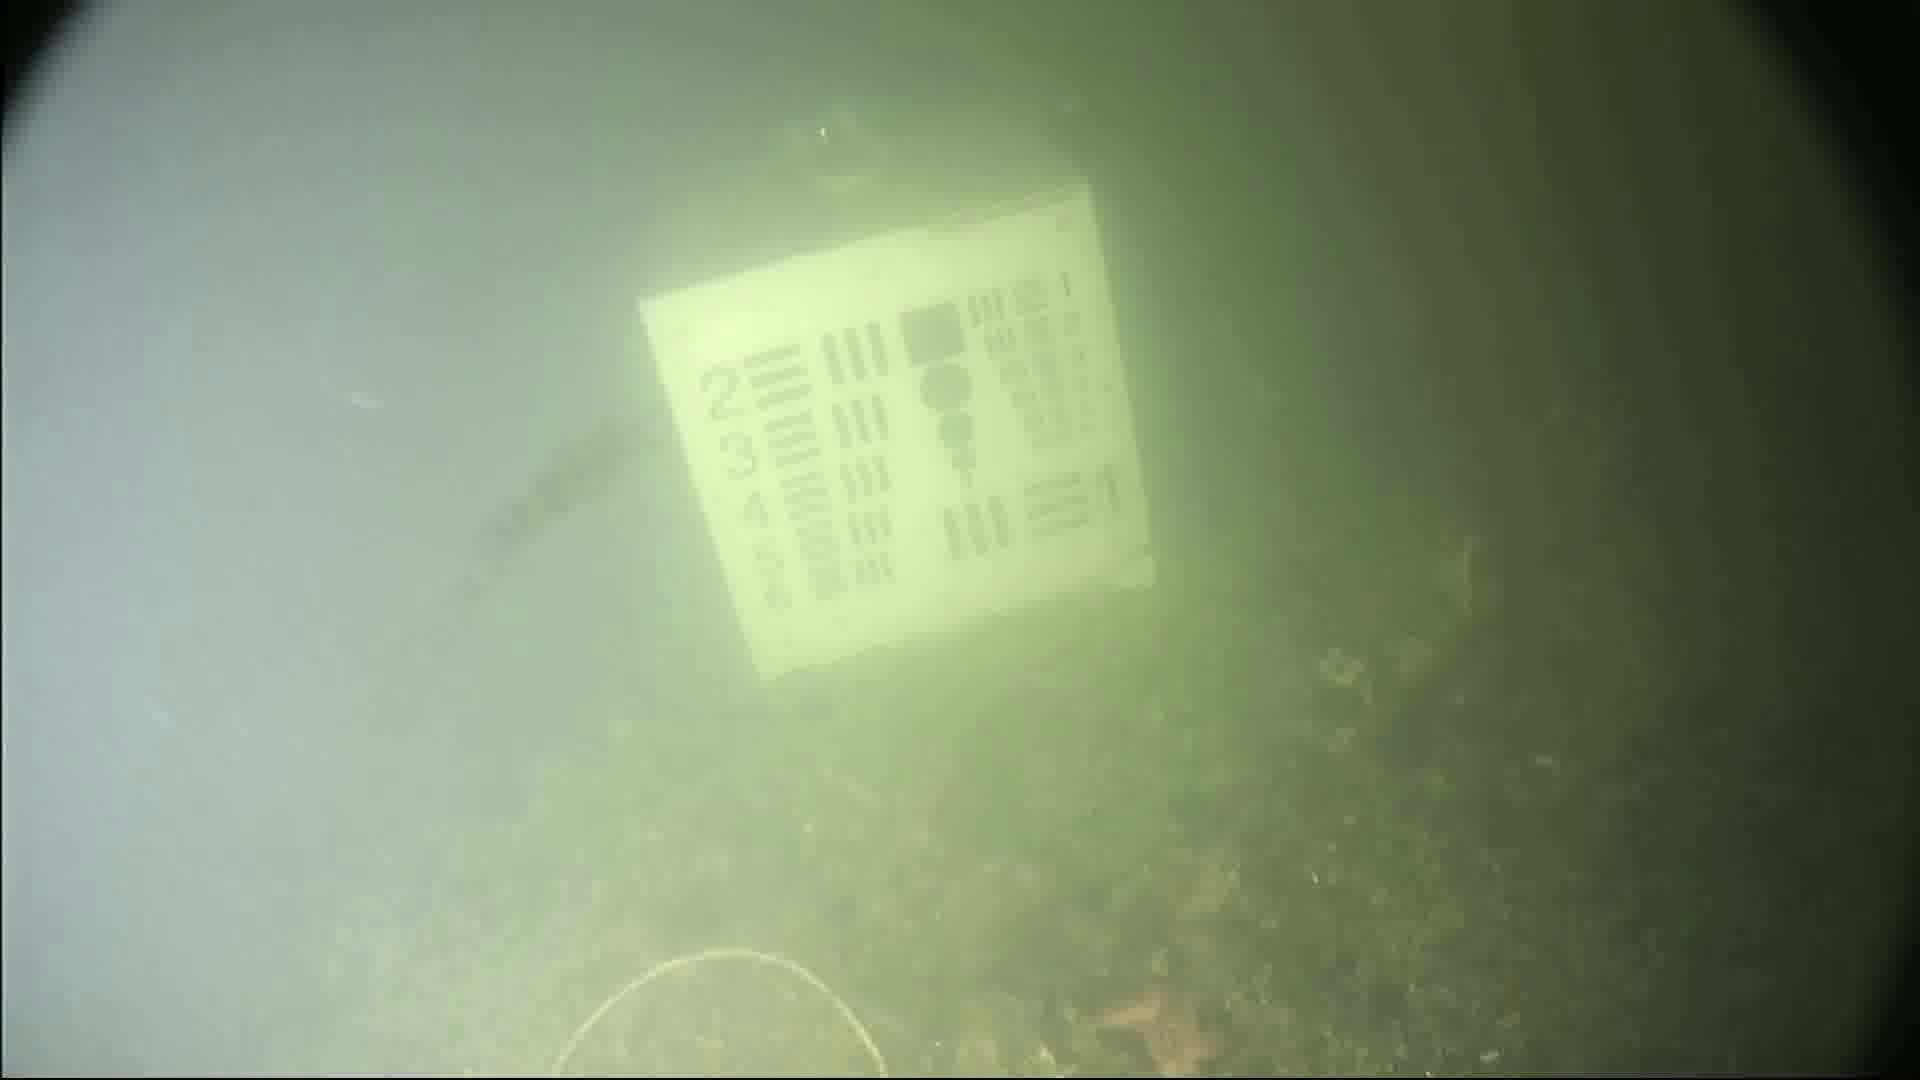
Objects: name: small_fish
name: starfish